Aviyal (2022 film)

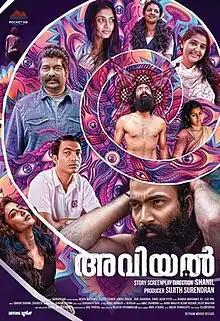
Theatrical release poster

Aviyal is a 2022 Indian Malayalam-language film, written and directed by Shanil, who had earlier co-directed "Philips and the Monkey Pen" along with Rojin Thomas. The film produced by Sujith Surendran, starring Joju George and Anaswara Rajan in lead roles of father and daughter respectively was released with mixed reviews.